Question: What is the temperature of the pizza based on the cheese?
Tambaya: Menene yanayin zafin fizzan duba da cukui ɗin?
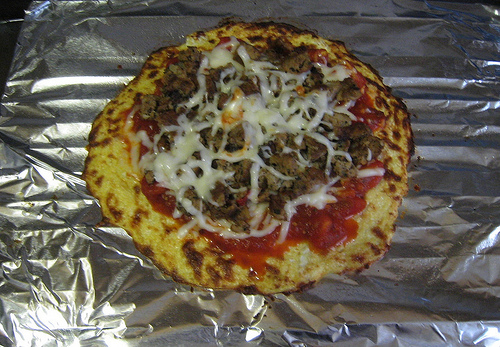
Answer: Warm or hot.
Amsa: Ɗumi ko zafi.